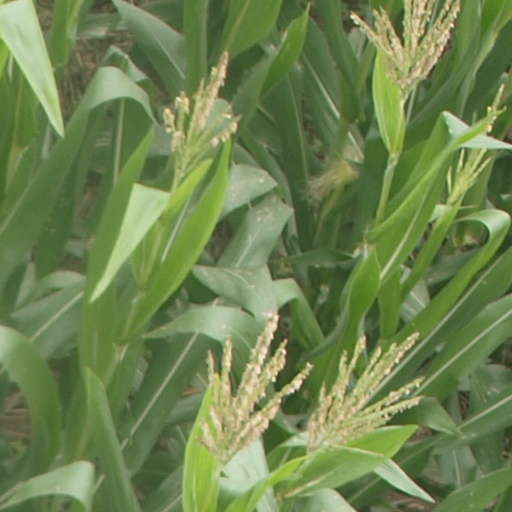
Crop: maize; corn